Brunswick Park, Southwark

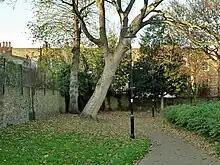

According to the Domesday survey of 1086, there were of meadows owned by the parish church of St Giles as part of the glebe. That meadow land included the site of what is now Brunswick Park. It was still fields in 1842. Land was purchased by a developer, WJ Hudson, in 1847, with an open space in the centre. That open space was named Brunswick Square, after Caroline of Brunswick, the estranged wife of George IV.